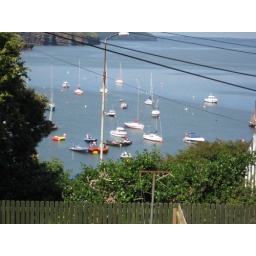
View out our bedroom window in Dunmore East.